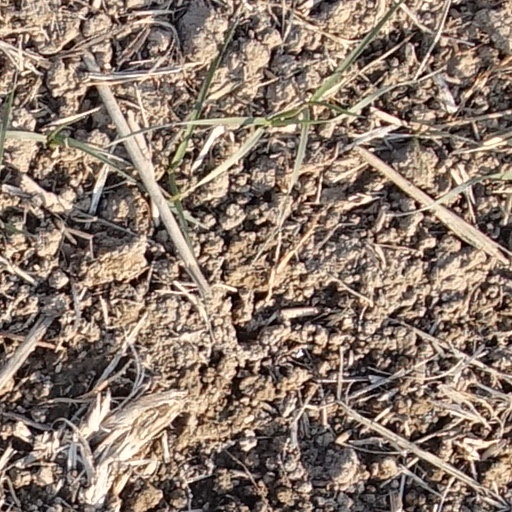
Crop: wheat